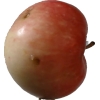
Label: Apple 10